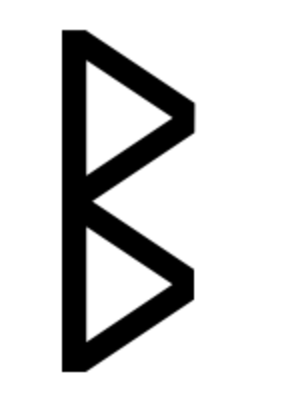
Loke / Skriflige omtaler af Loke / Yngre Edda / Gylfaginning
Bjarkan-runen.
Loke optræder i nordisk mytologi som en af aserne, selv om han er af jætteslægt. Han bor i Asgård og respekteres af guderne, fordi han har blandet blod med gudernes konge Odin. Lokes relation til guderne varierer fra myte til myte: i nogle hjælper han dem, i andre optræder han som deres modstander. Hans mytologiske funktion beskrives normalt som tricksterens. Loke er far til jættekvinden Angerbodas tre monstre: Midgårdsormen, Fenrisulven og Hel. De tre spiller fremtrædende roller ved Ragnarok og slår her nogle af de mægtigste guder ihjel. Loke optræder også som Sleipners mor.